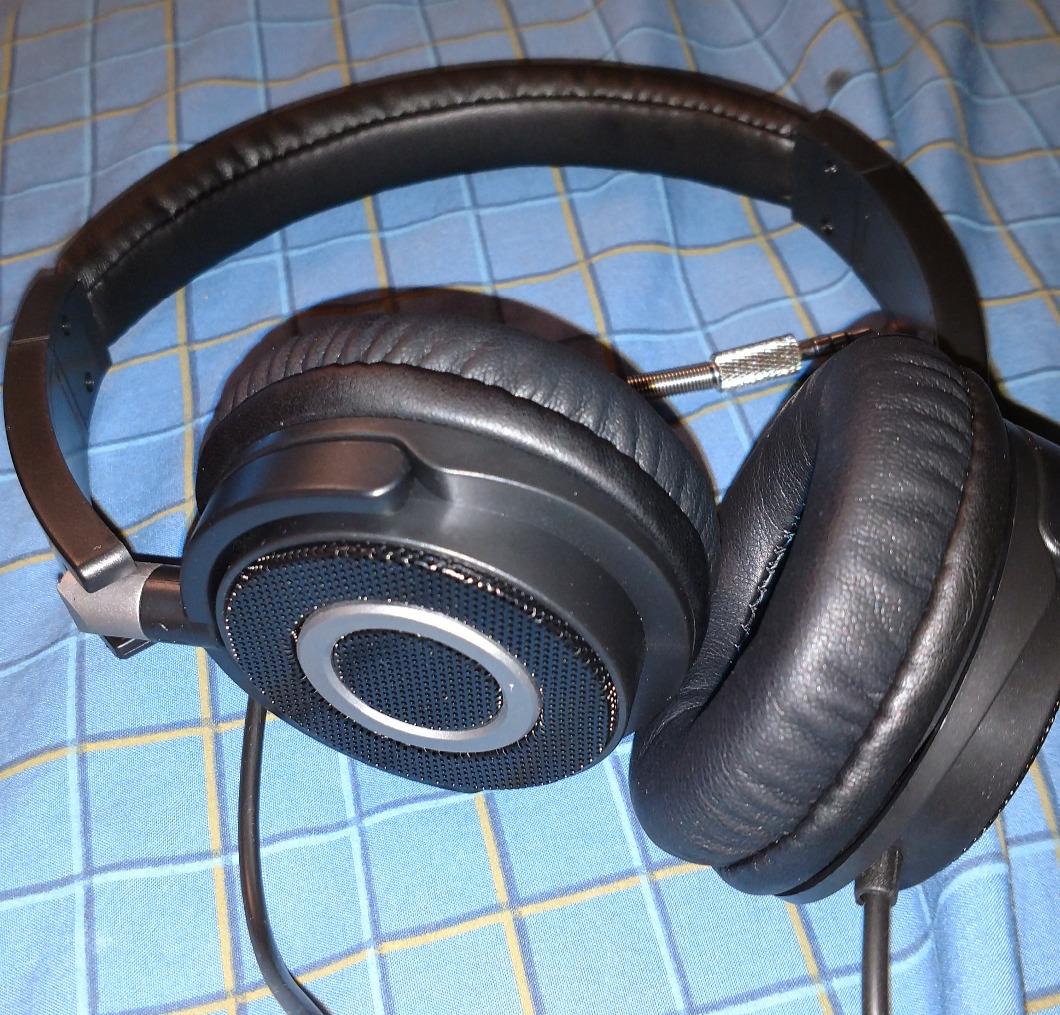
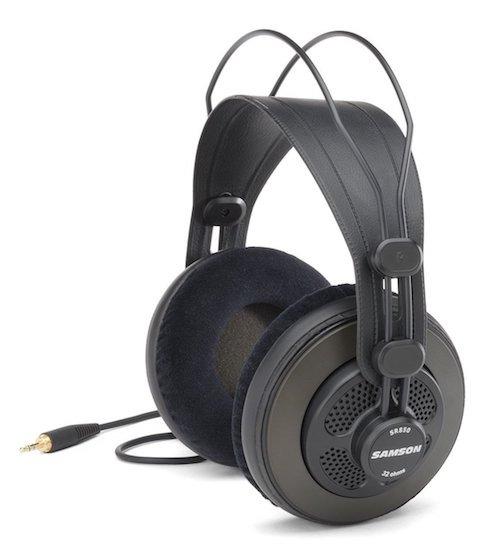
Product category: headphones
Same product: no